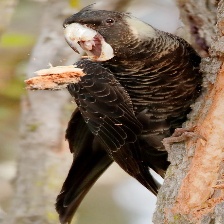
Species: BLACK COCKATO
Scientific name: CALYPTORHYNCHUS LATIROSTRIS
ImageNet parent category: sulphur-crested_cockatoo